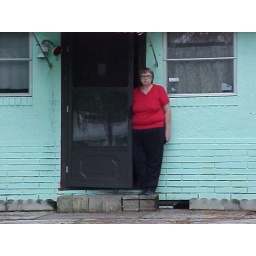
Ruth in door of our house